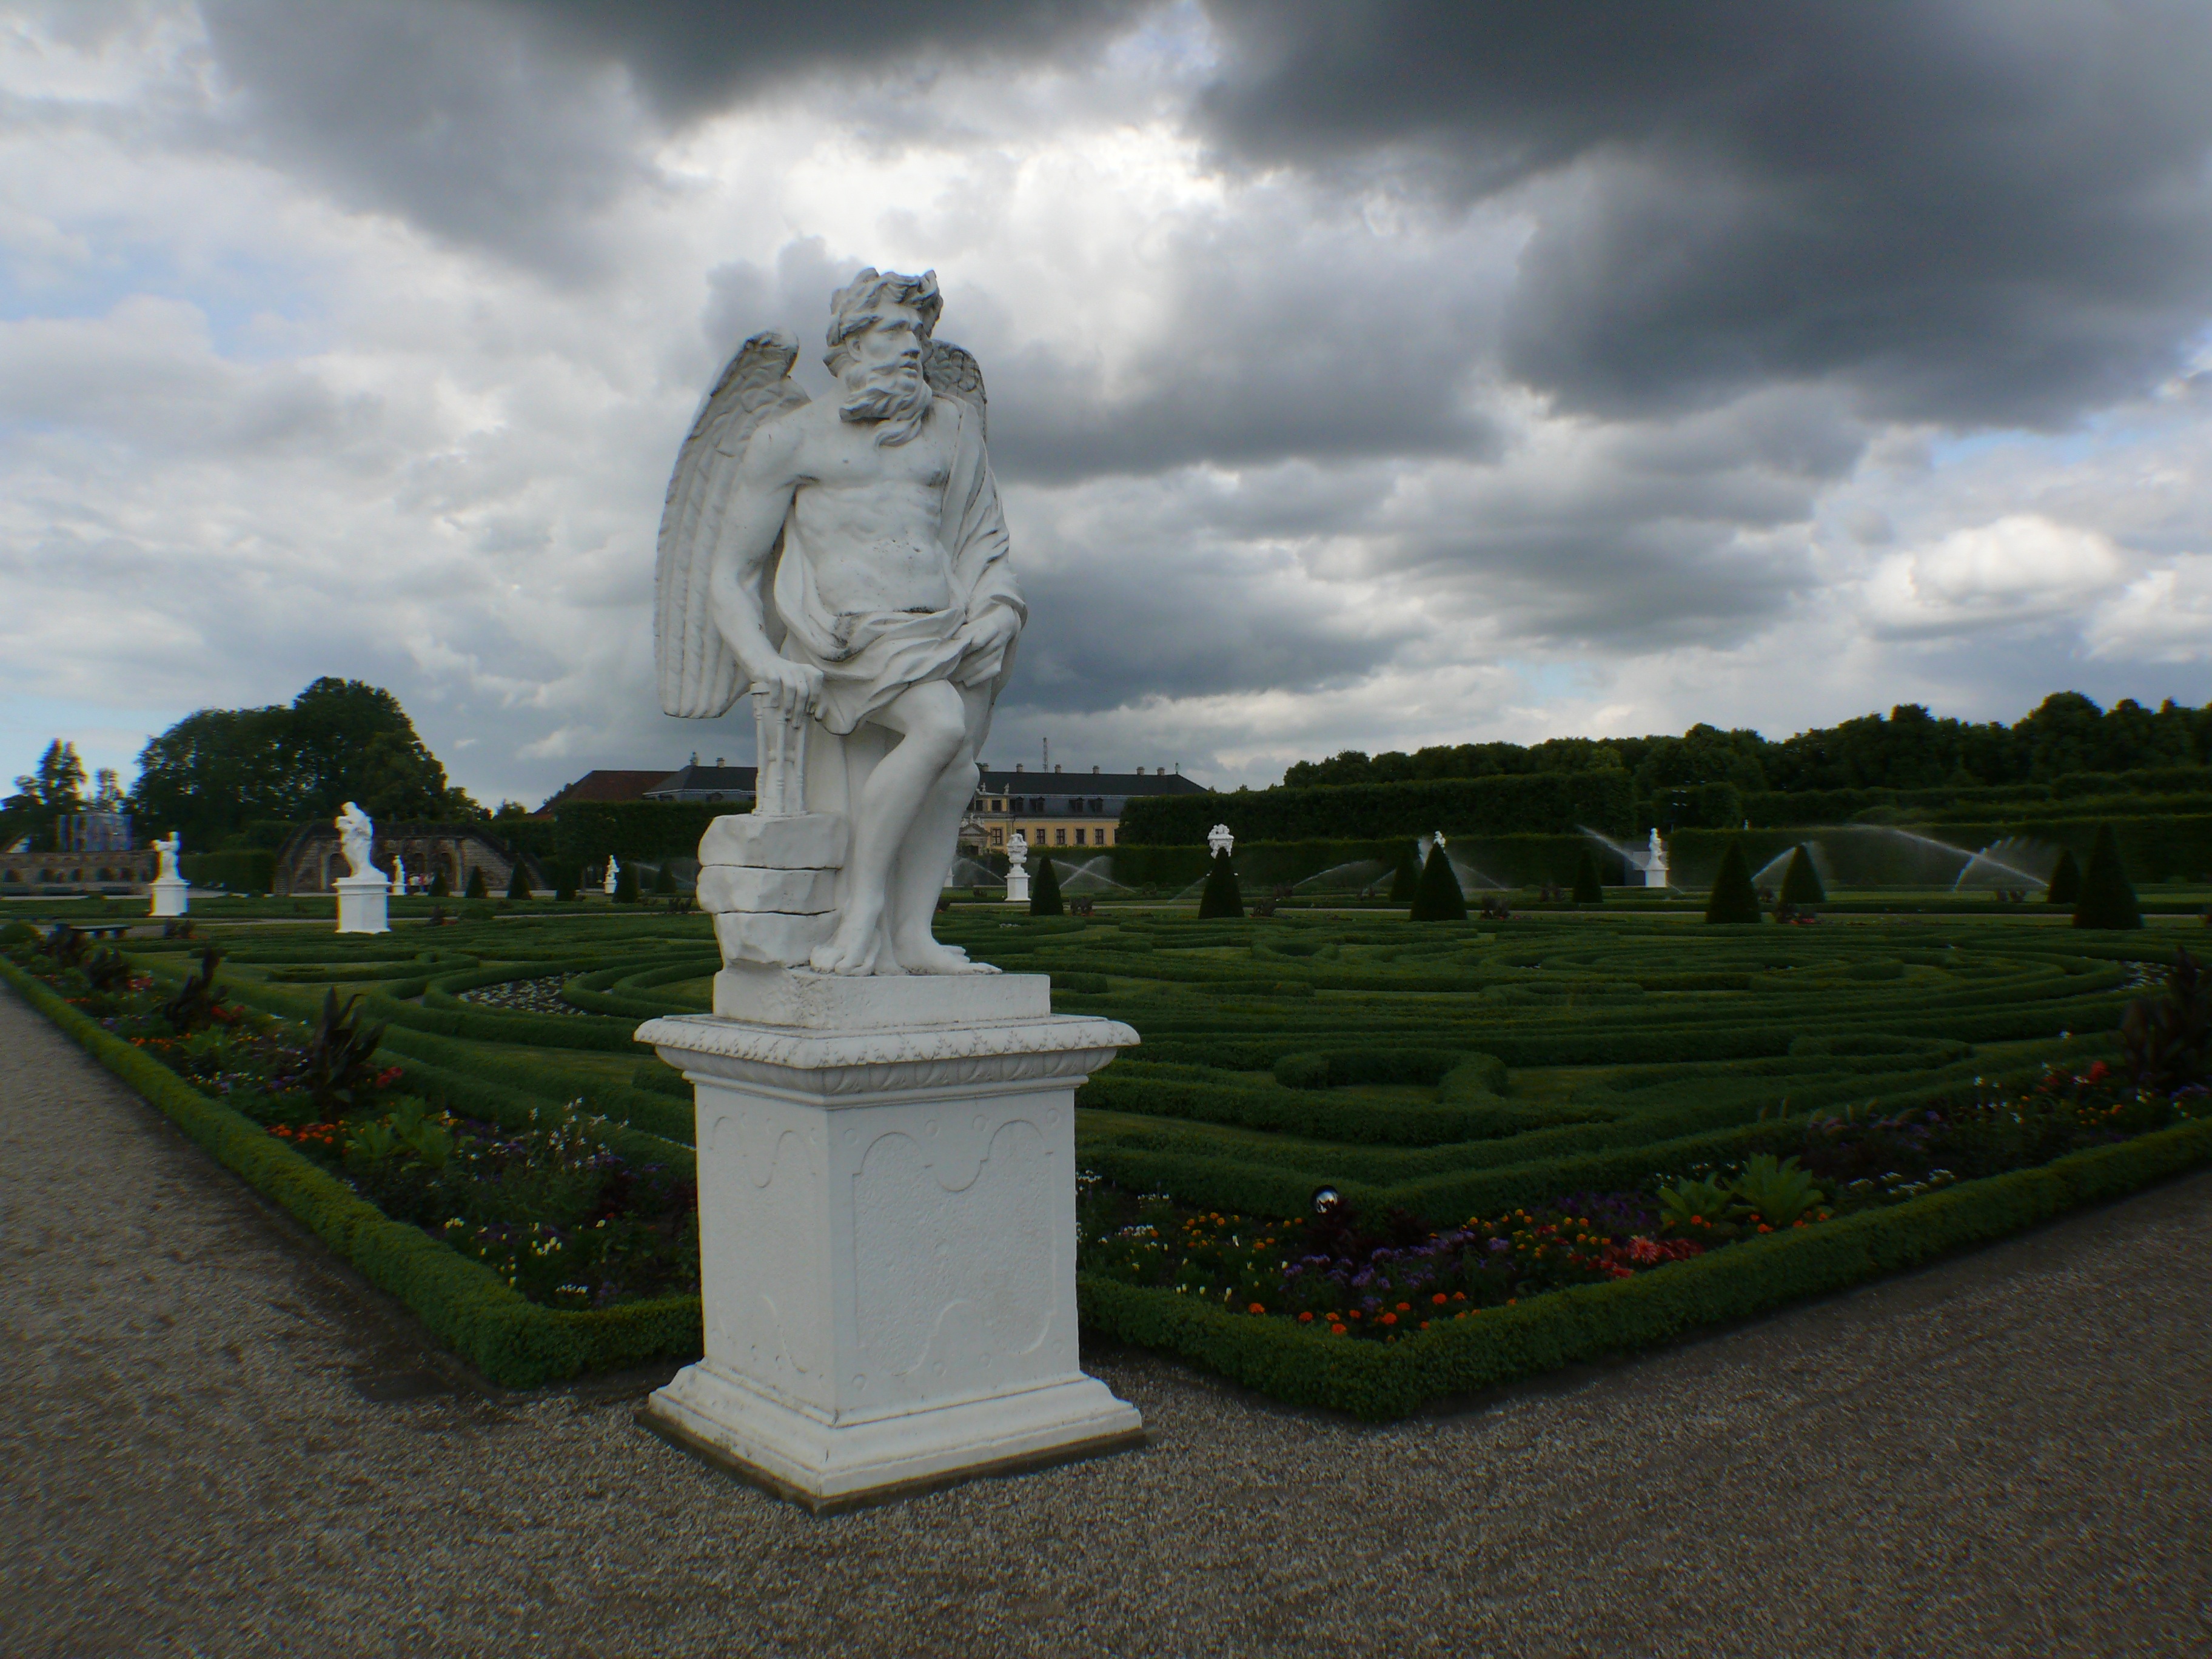
structure, stone, monument, statue, landmark, sculpture, memorial, art, figure, temple, roman, figures, stone figure, steinmetz, stone figures, ancient history